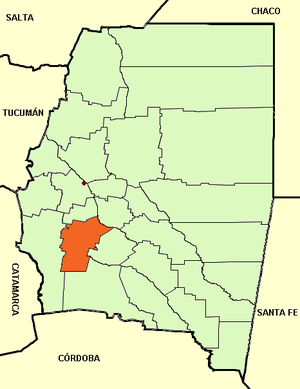
Le département de Loreto est une des 27 subdivisions de la province de Santiago del Estero en Argentine. Son chef-lieu est la ville de Loreto.